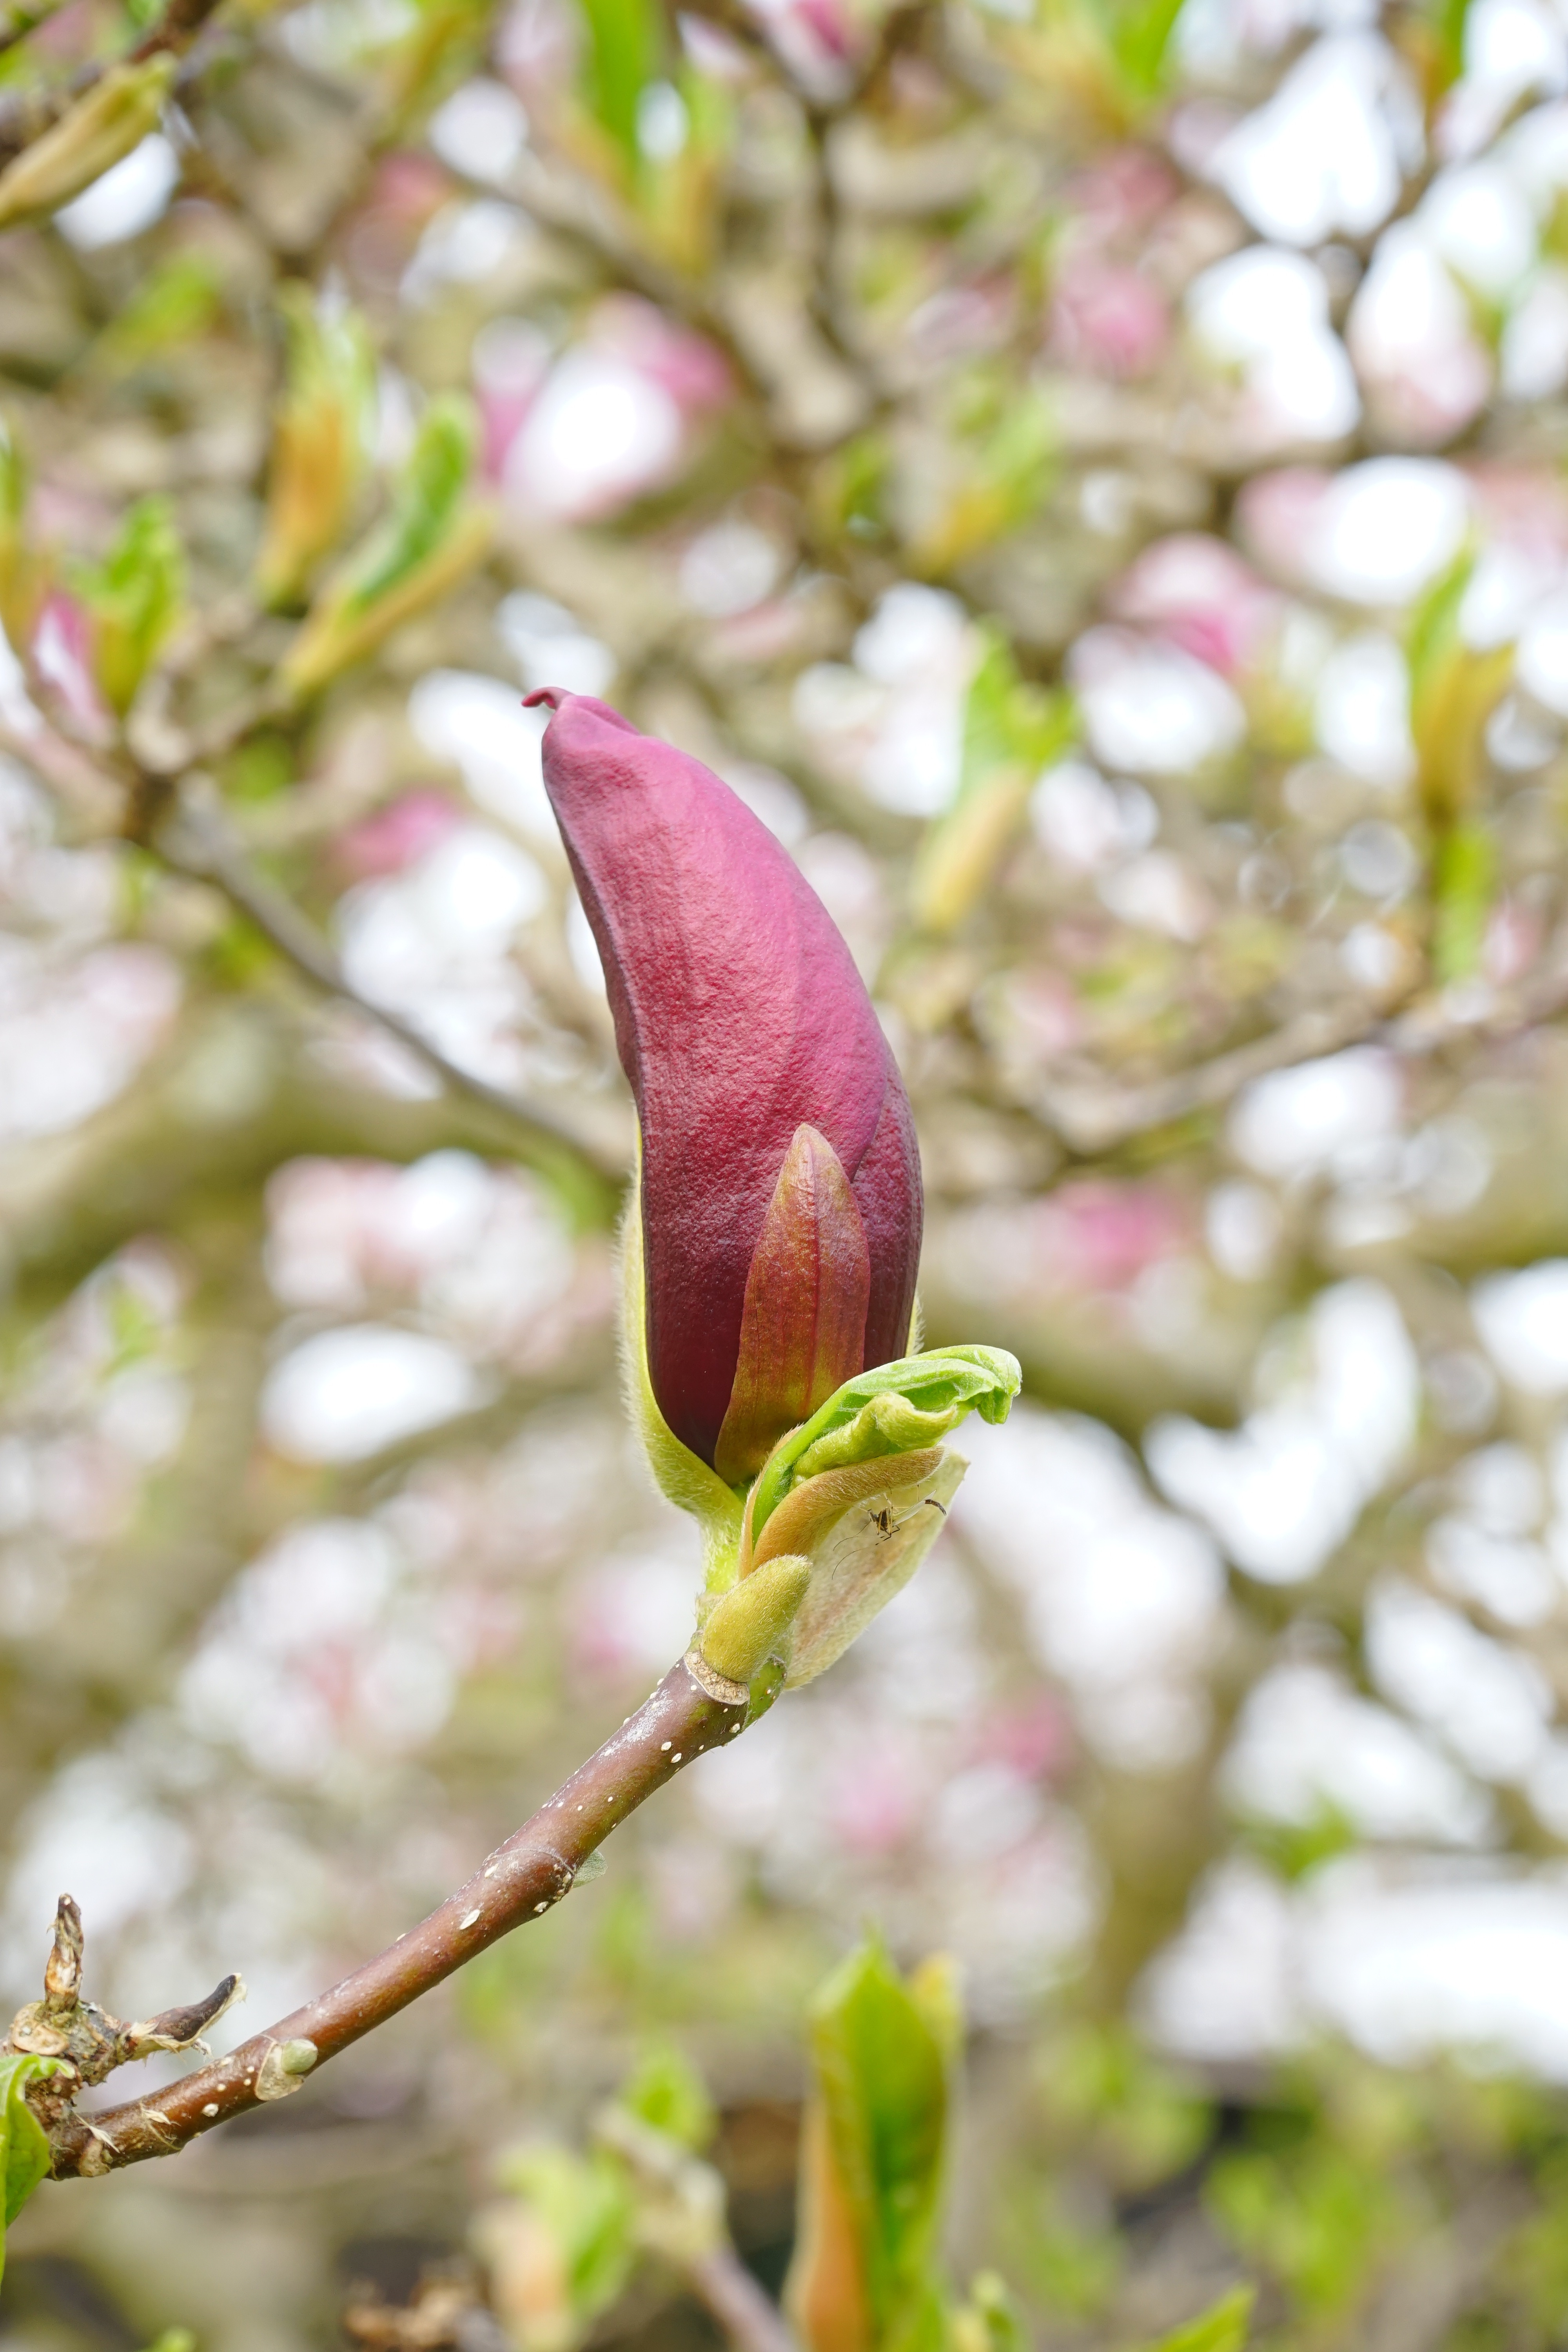
tree, nature, branch, blossom, plant, leaf, flower, petal, bloom, bush, spring, produce, botany, close, flora, wildflower, closed, ornamental, magnolia, bud, macro photography, flowering plant, magnolia blossom, land plant